Calaveras Big Trees State Park

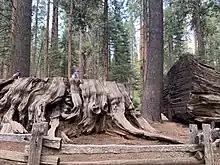
Discovery Tree, the largest known Giant Sequoia, was cut down. An adult person is standing on the platform trunk

The giant sequoia was well known to Native American tribes living in its area. Native American names for the species include "Wawona", "toos-pung-ish" and "hea-mi-within", the latter two in the language of the Tule River Tribe.